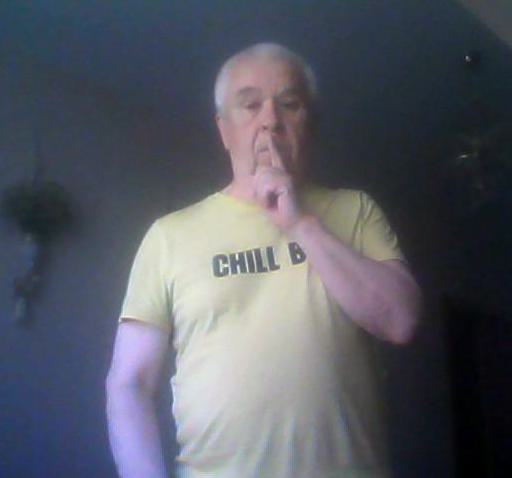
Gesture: mute